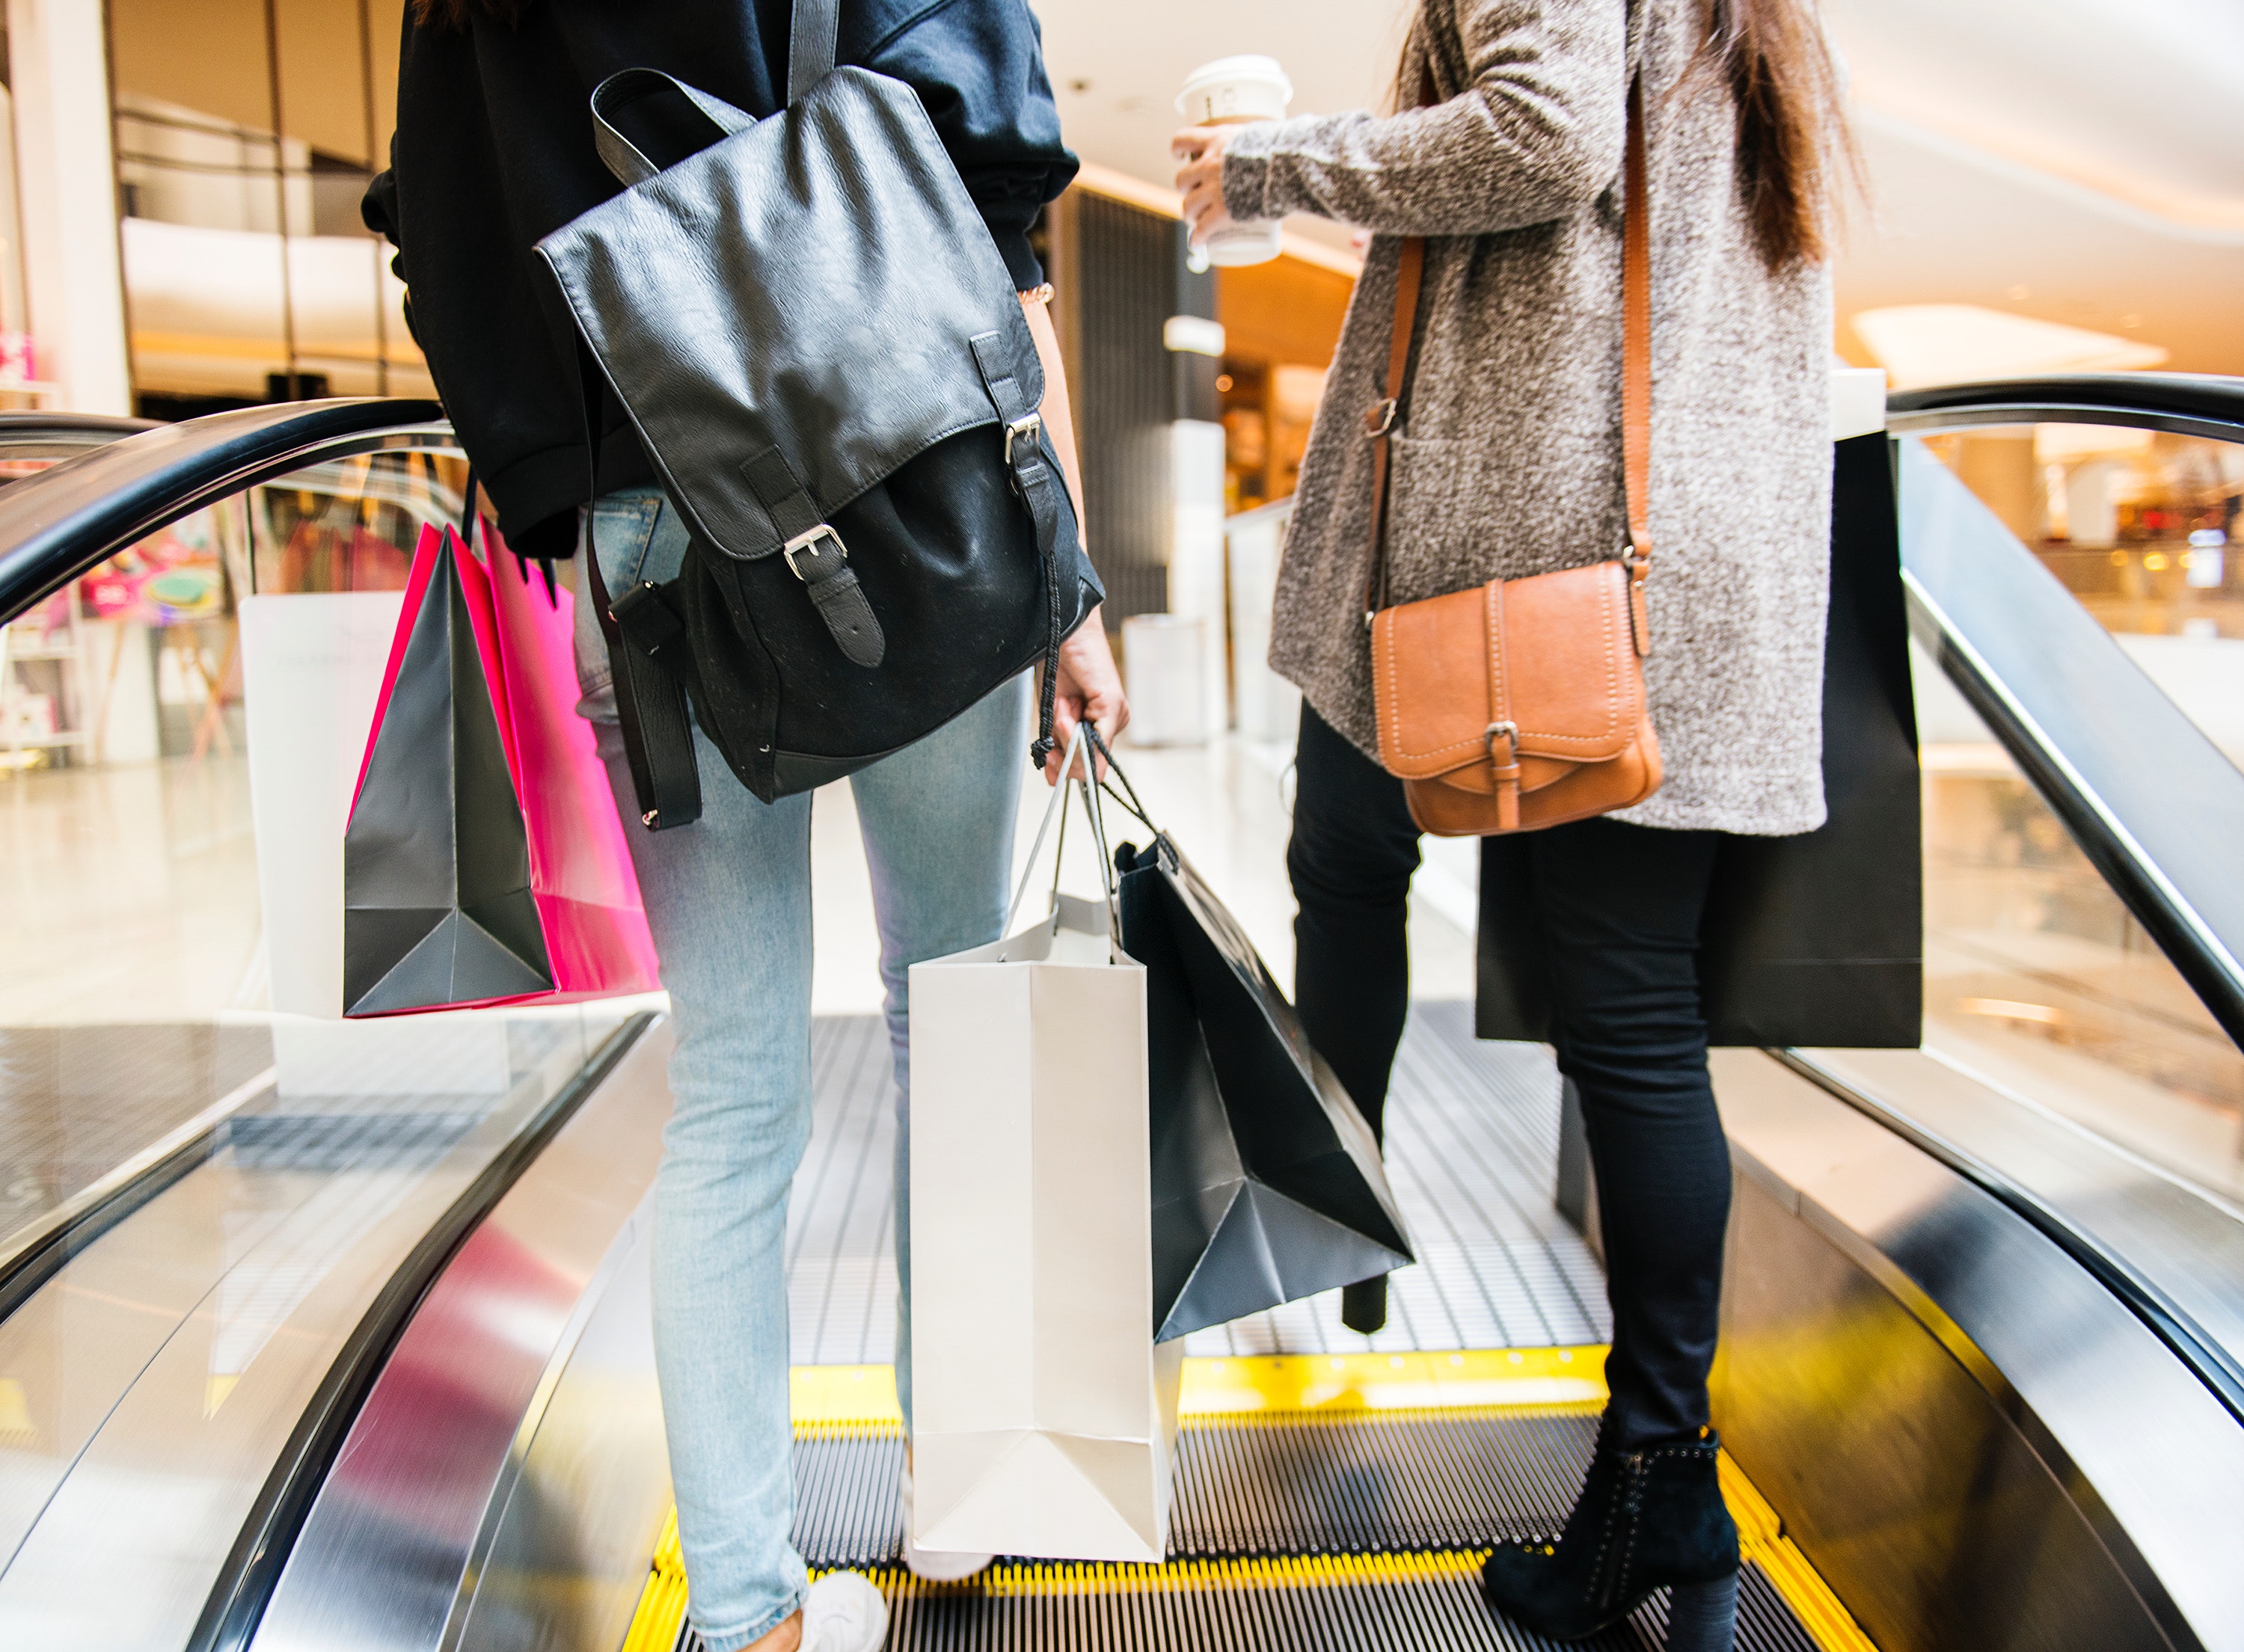
escalator, street fashion, yellow, snapshot, shopping, fashion, leg, waist, jeans, outerwear, bag, fashion accessory, business, handbag, travel, Luggage and bags, boutique, shopping mall, shoe